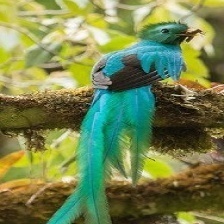
Species: QUETZAL
Scientific name: PHAROMACHRUS MOCINNO